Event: Nepal Earthquake
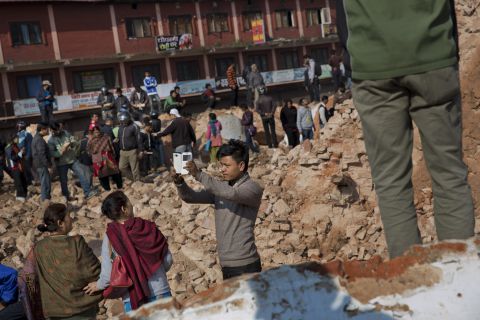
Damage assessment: damage